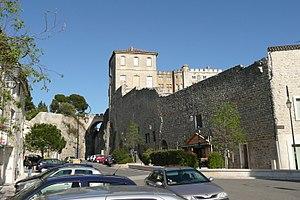
Aramon.
Cet article recense les monuments historiques du Gard, en France.
Pierre-Philippe-Auguste-Antoine de Sauvan, marquis d'Aramon, est un militaire et homme politique français.